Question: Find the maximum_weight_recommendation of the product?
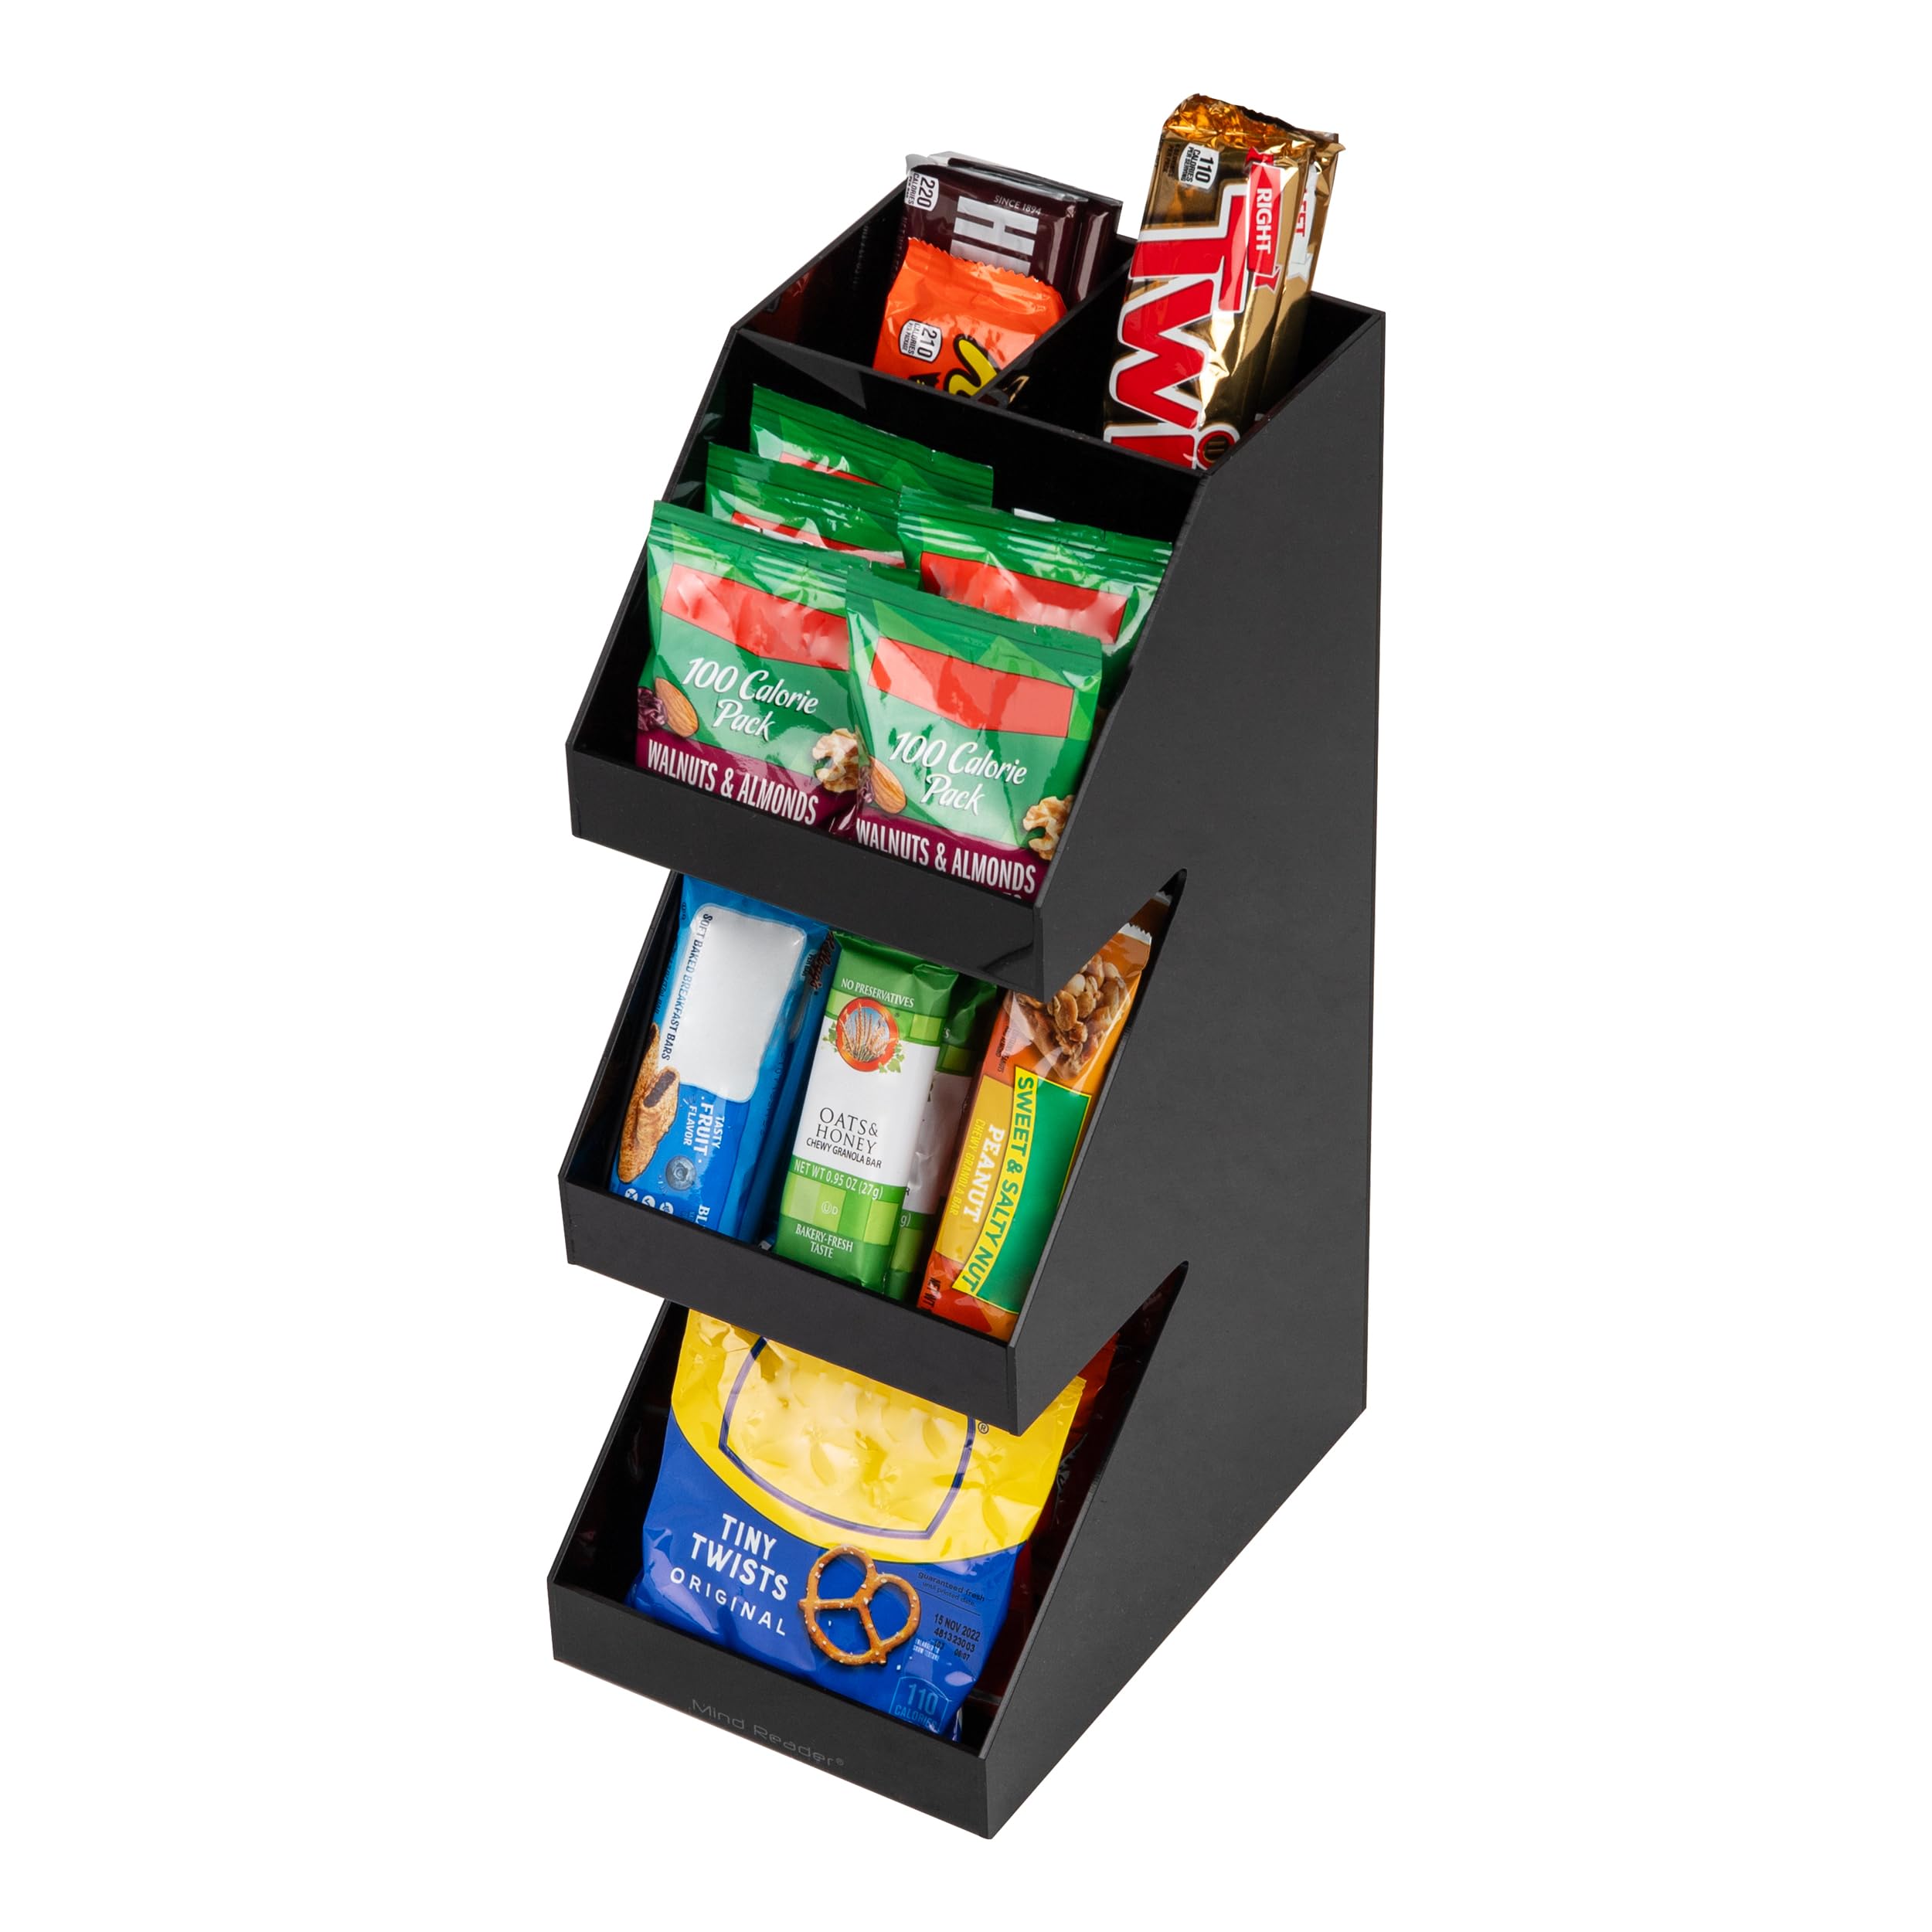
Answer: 27.0 gram